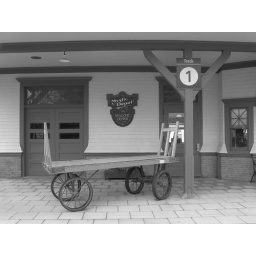
I decided to try shooting in black and white for awhile. It seemed to go well with Mystic's tiny station.